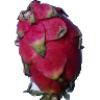
Label: red_pitahaya